Ice pop

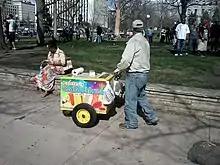
A "paletero" in Denver, Colorado

A "paletero" (roughly equivalent to the English "ice cream man"), is a street seller of "paletas" and other frozen treats, usually from a pushcart labeled with the name of the enterprise that made the "paletas" ("paletería"). Today, many "paleteros" are now commonly found in American cities with significant Mexican populations. Vending requirements for "paleteros" vary widely by city.